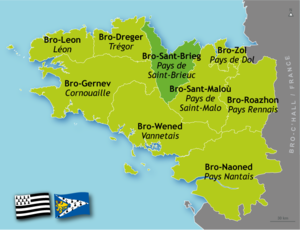
Carte de positionnement du Pays Briochin (Bretagne) Brezhoneg: Kartenn Bro-Sant-Brieg (Breizh)
Pléguien [plejɛ̃] est une commune française située dans le département des Côtes-d'Armor en région Bretagne.
Le Pays de Saint-Brieuc est l'un des neuf Pays historiques de Bretagne dont Saint-Brieuc était la capitale.